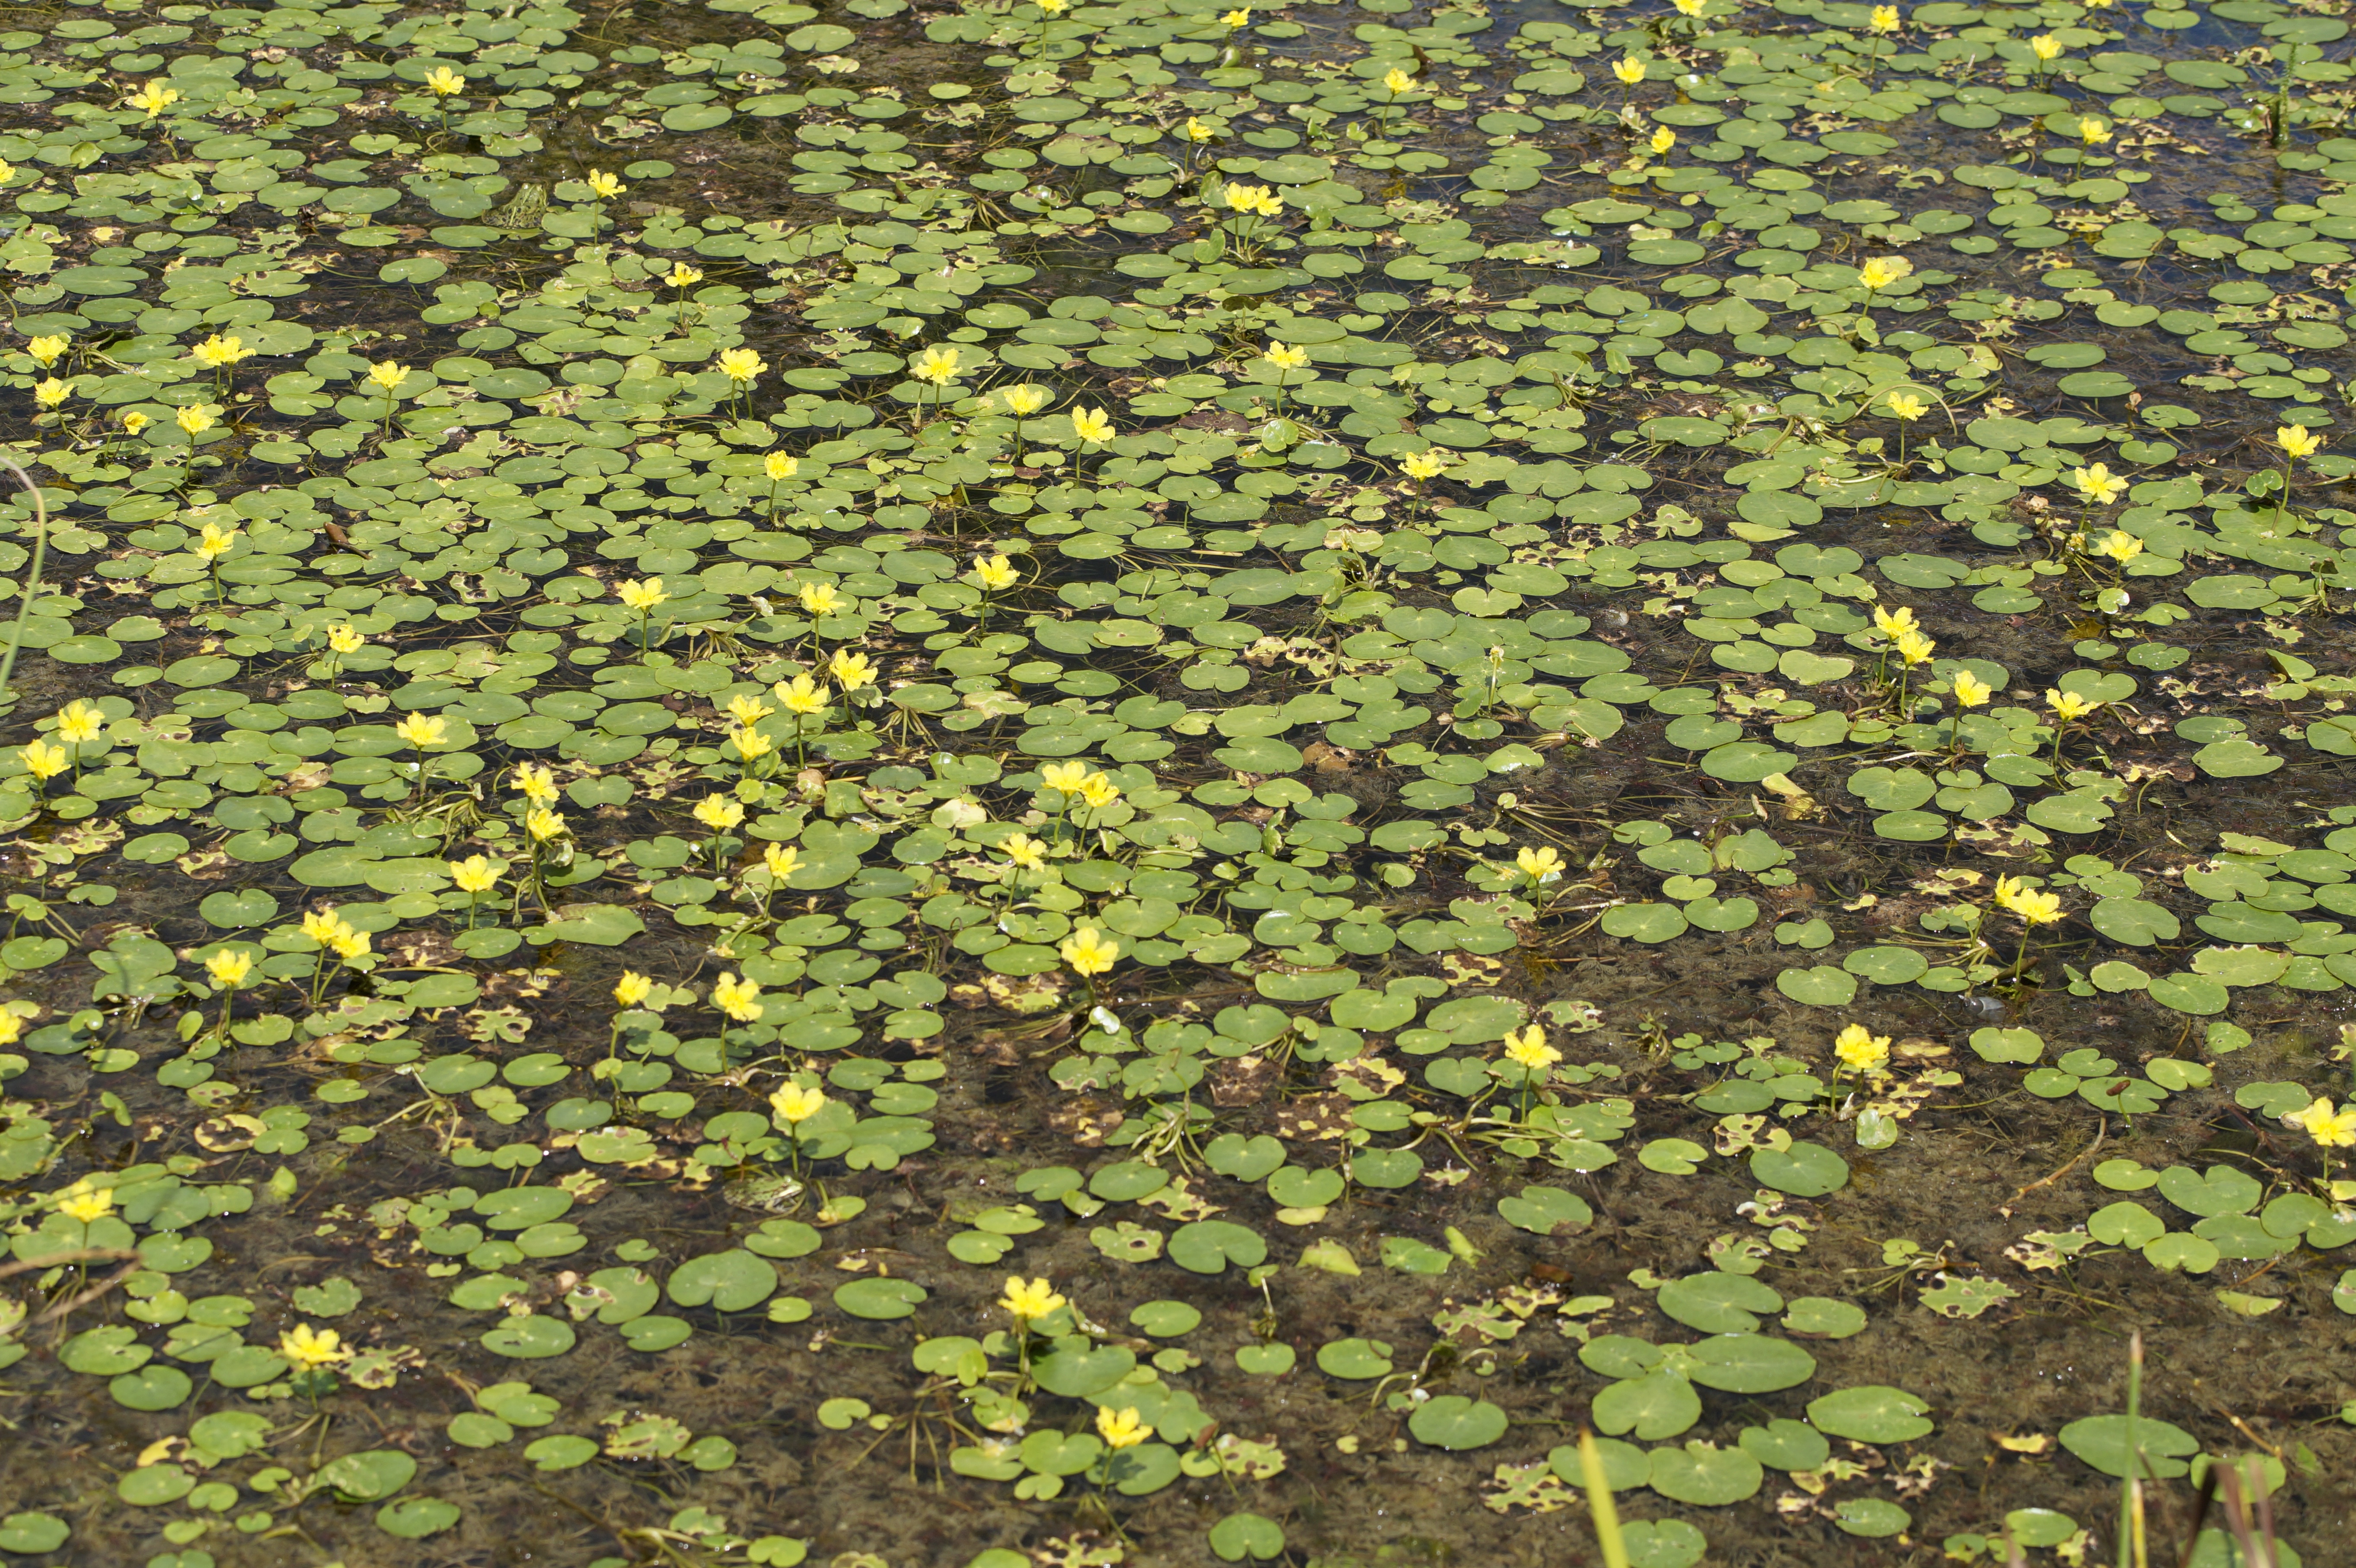
tree, grass, blossom, plant, lawn, leaf, flower, bloom, lake, trunk, summer, pond, swim, green, autumn, soil, botany, yellow, flora, vegetation, shrub, deciduous, woodland, waters, water lilies, ecosystem, aquatic plants, nuphar, flowering plant, yellow teichrosen, annual plant, woody plant, land plant